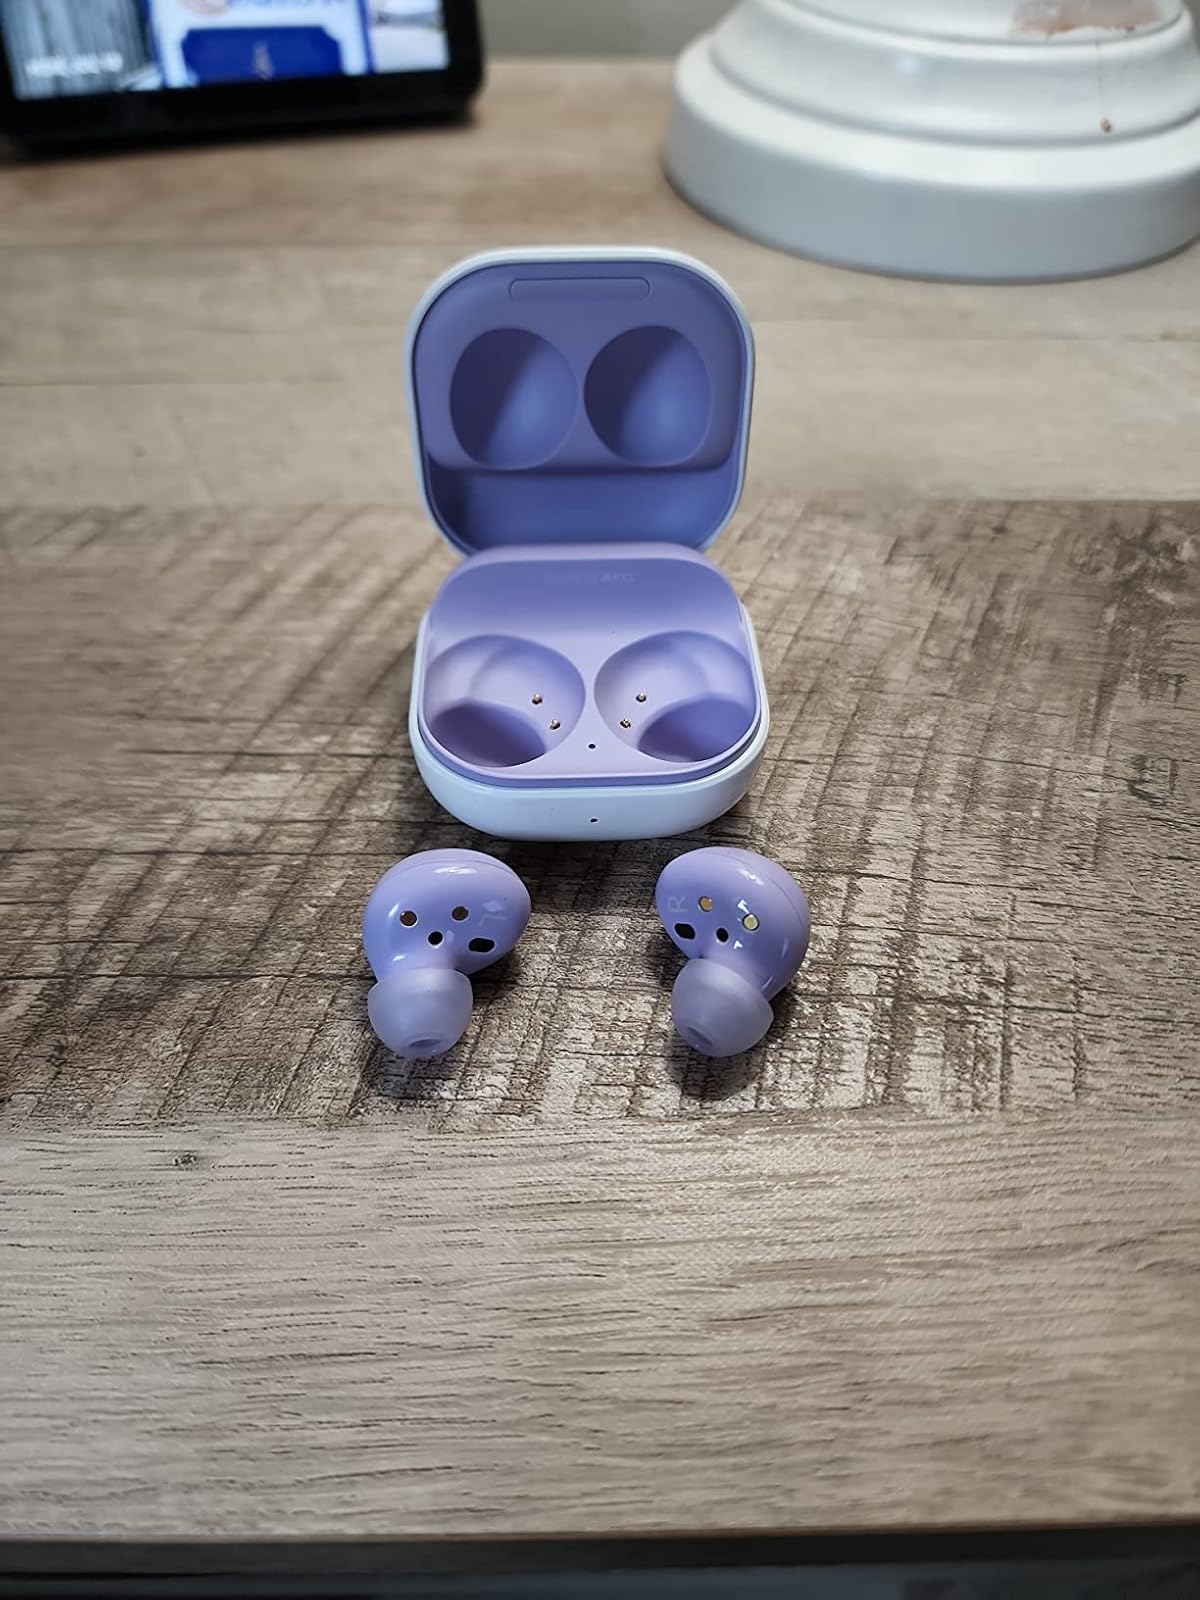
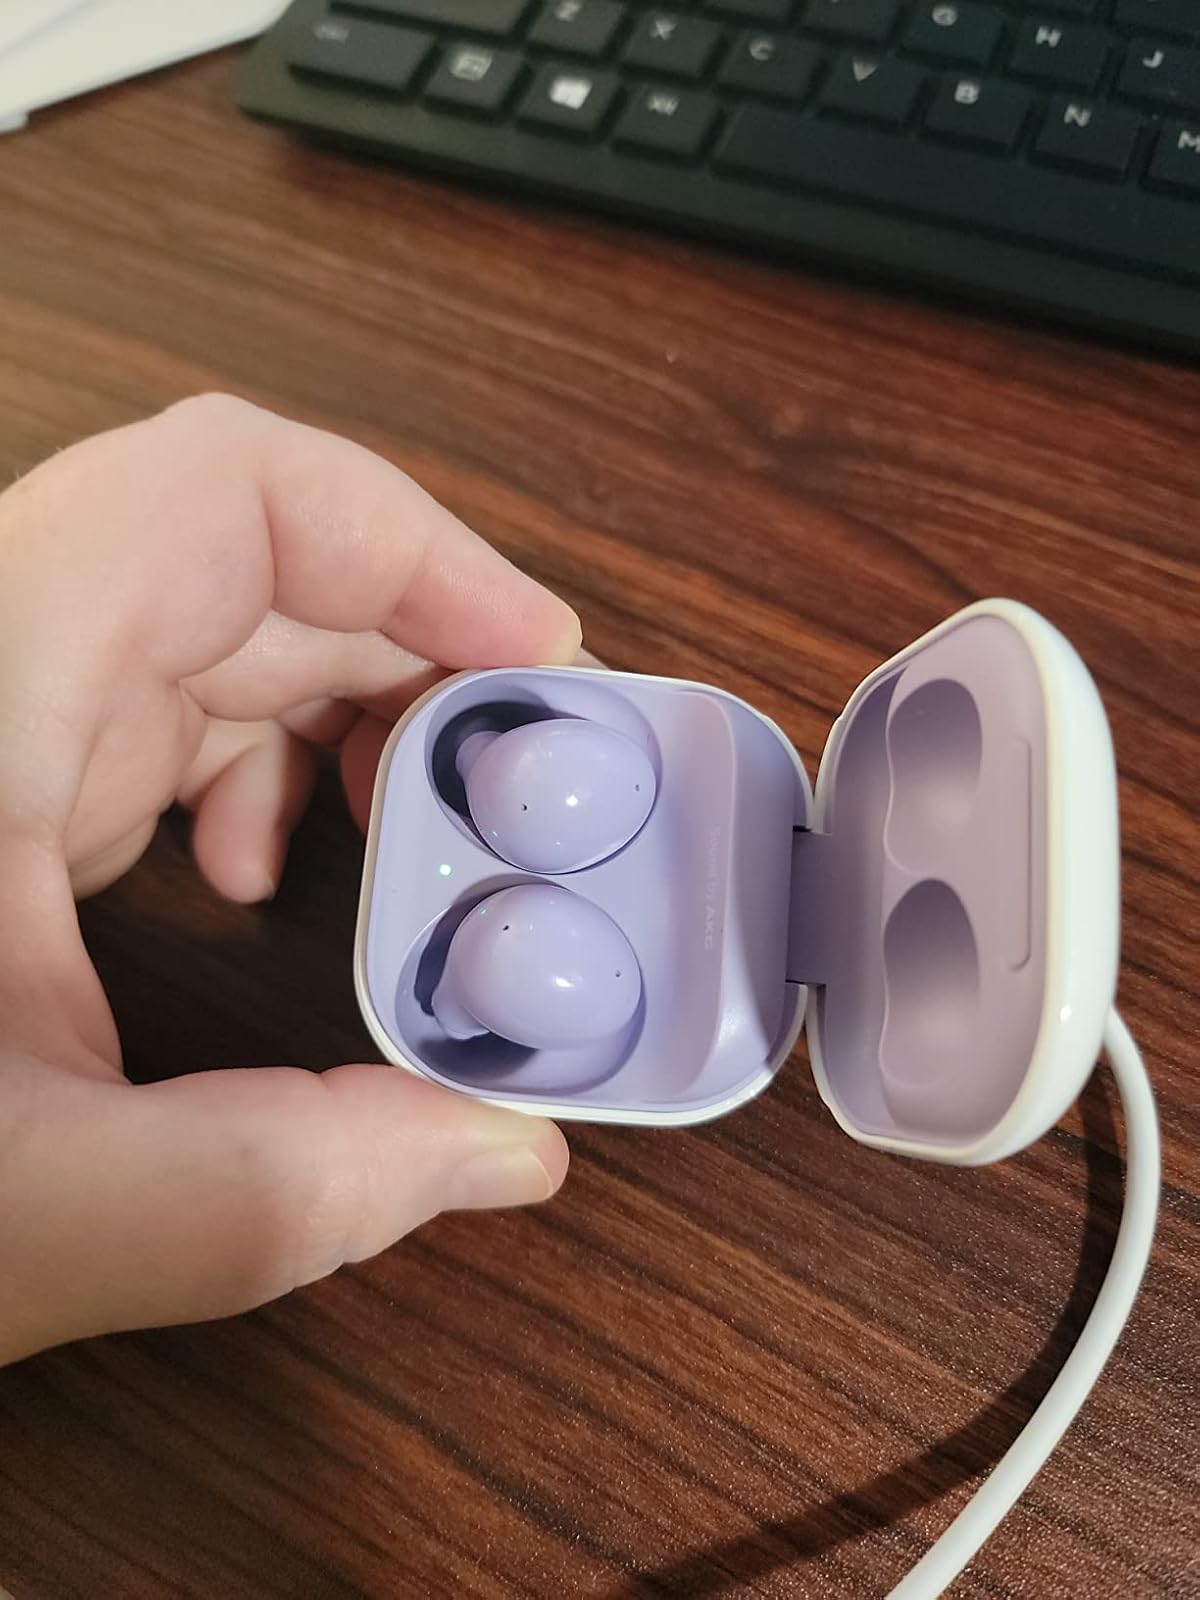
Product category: earbuds
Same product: yes